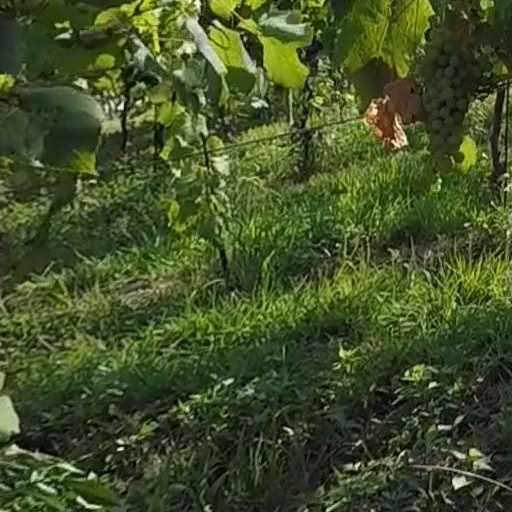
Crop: grape